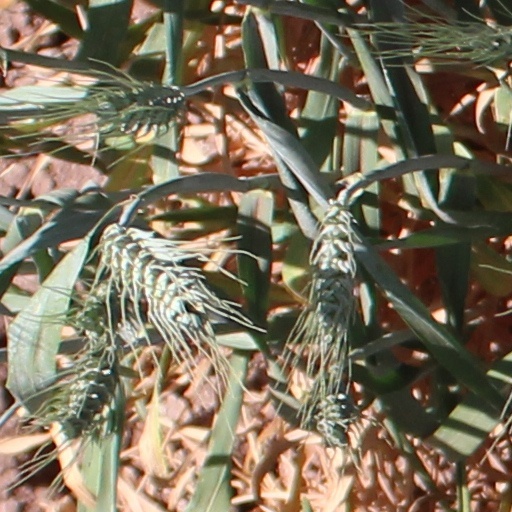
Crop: wheat